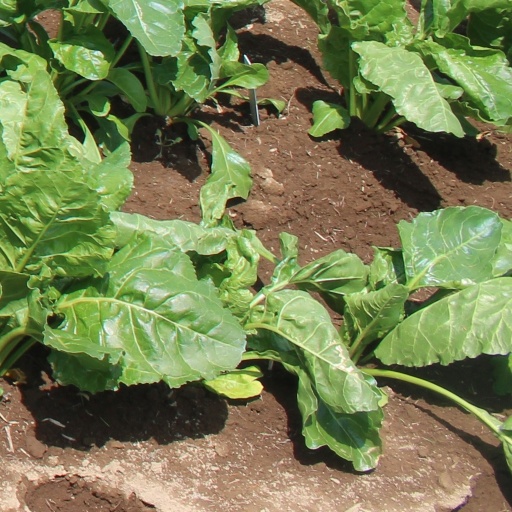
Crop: sugar beet